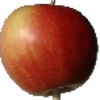
Label: Apple Red 2